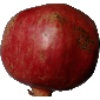
Label: pomegranate